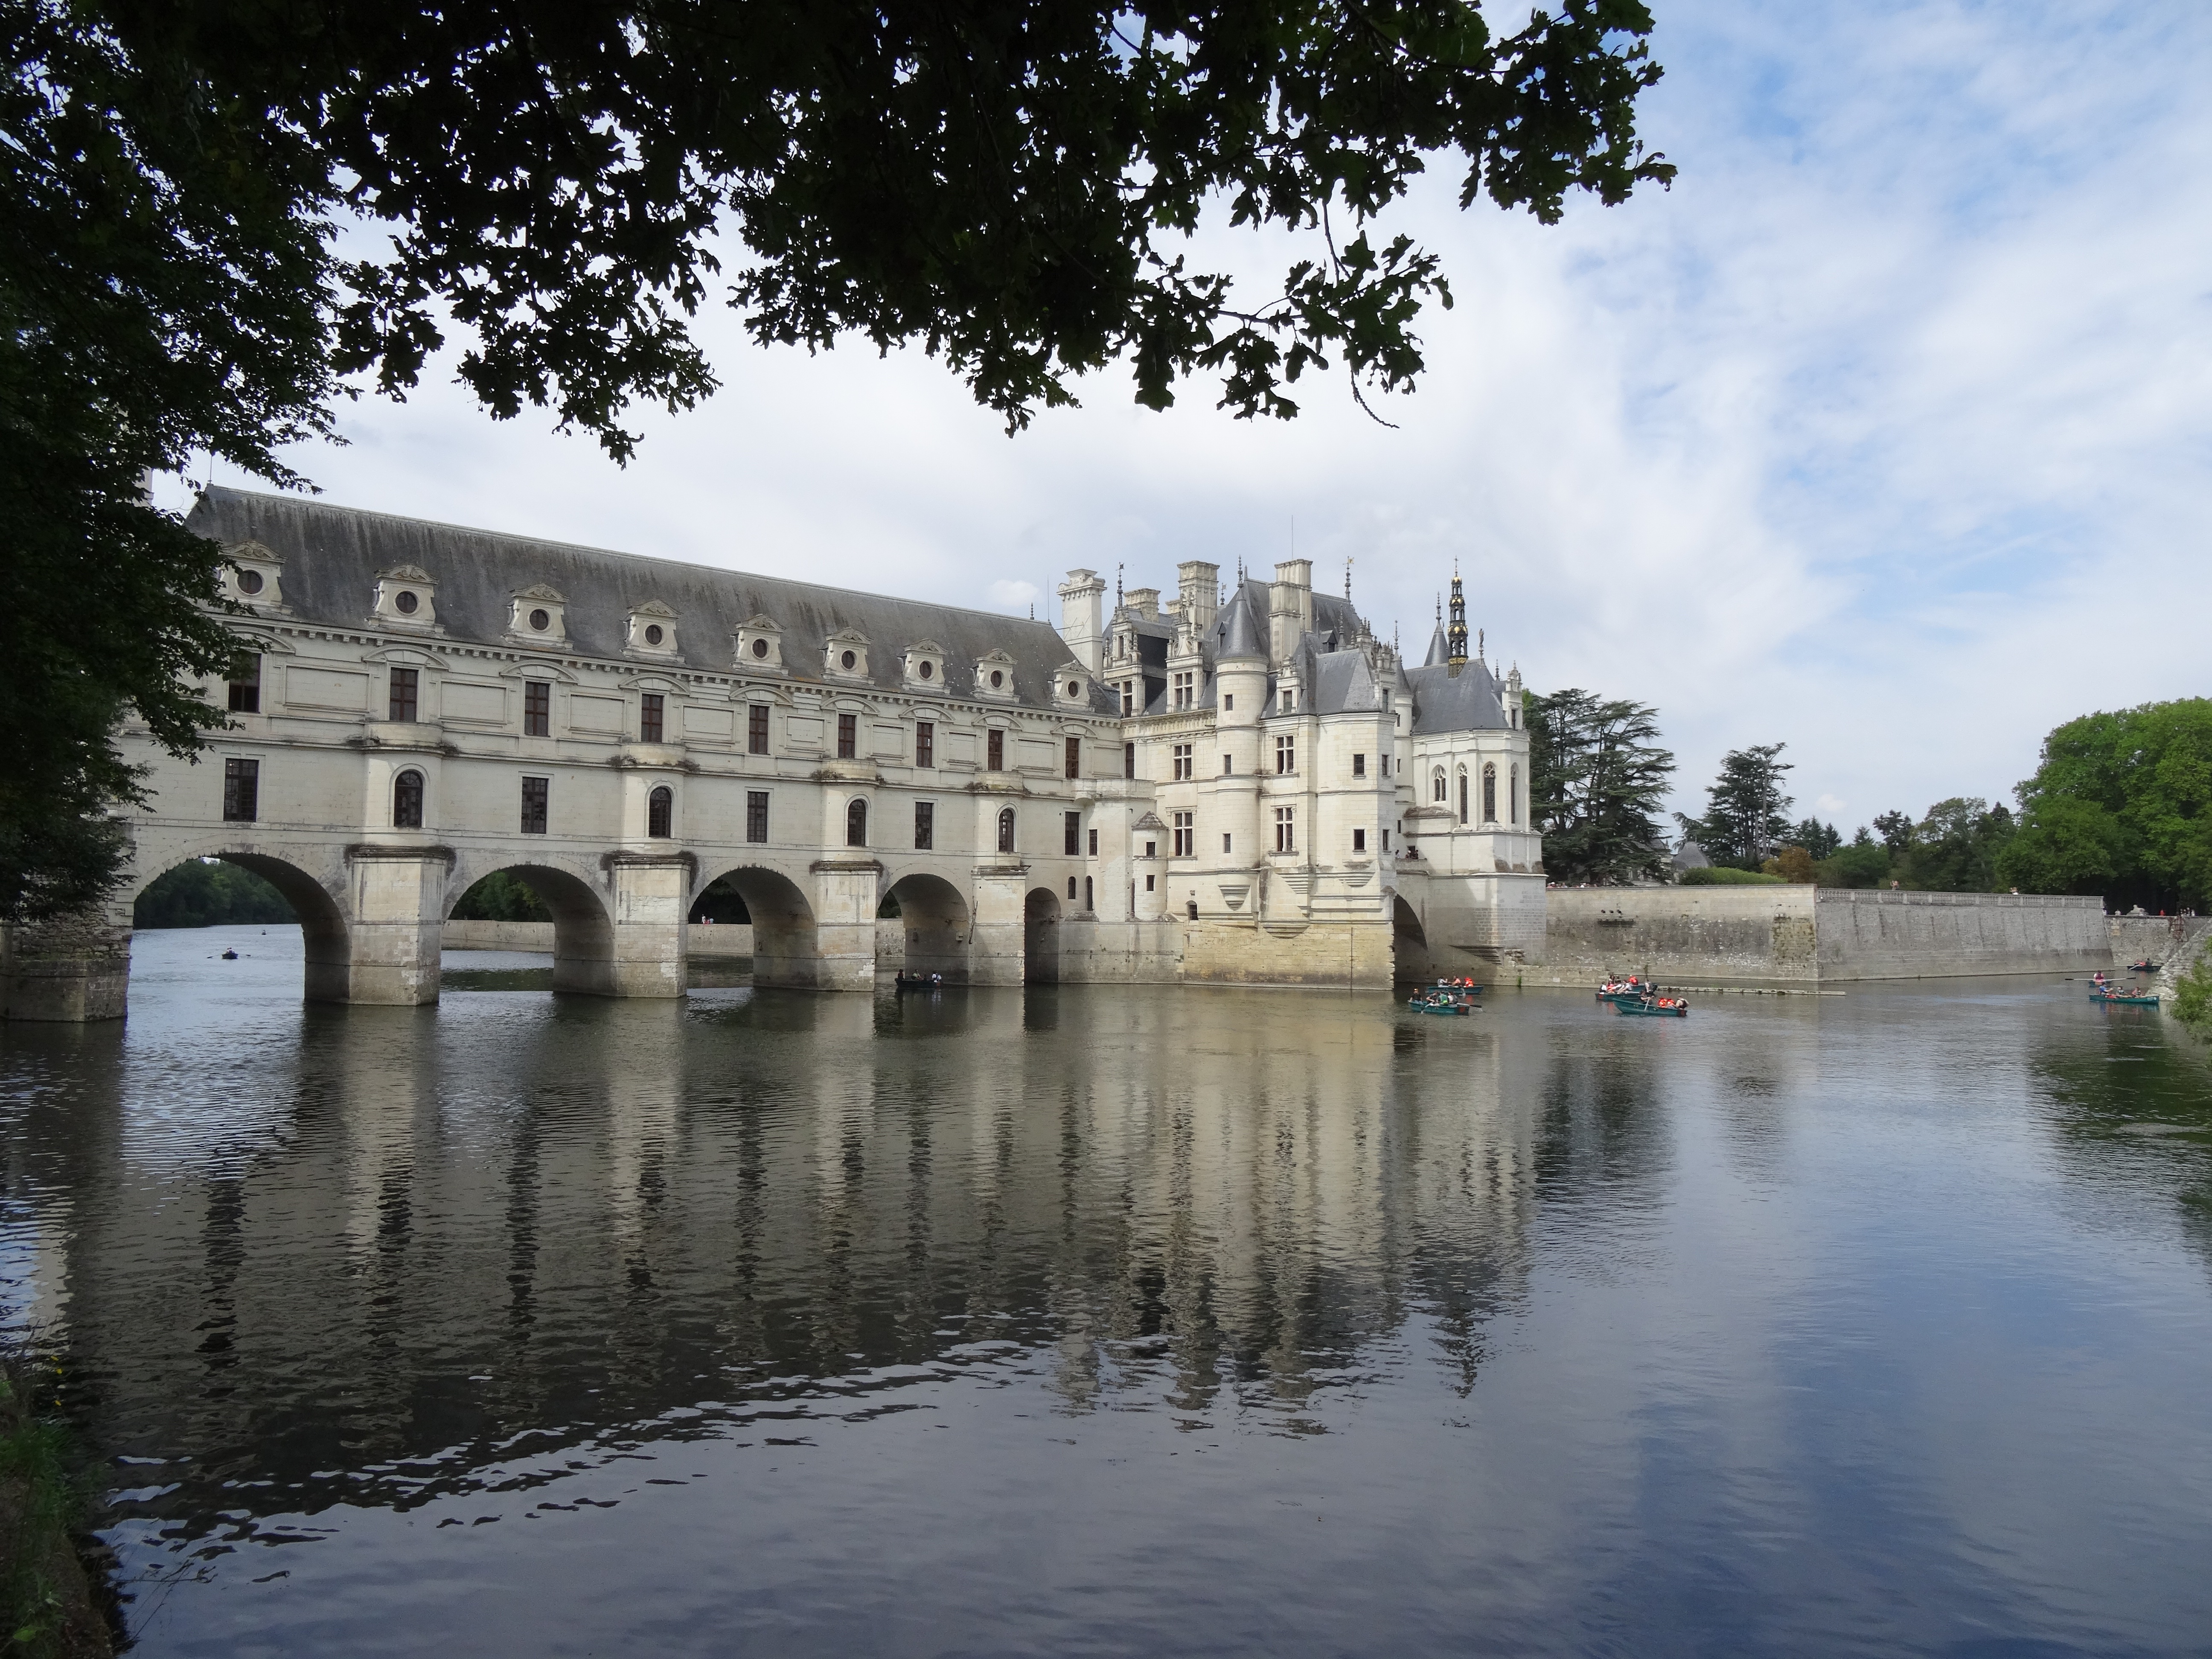
water, architecture, bridge, building, chateau, palace, river, france, reflection, castle, tourism, waterway, history, heritage, estate, visit, moat, reflecting pool, ch teau de la loire, chenonceaux